Jacob Hoggard

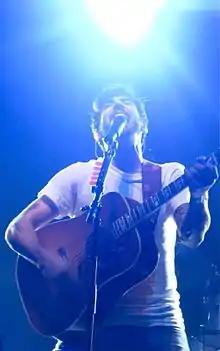
Hoggard performing in 2008

Jacob William Hoggard (born July 9, 1984) is a Canadian former musician who was the lead singer for the pop rock band Hedley. Hoggard competed on the second season of "Canadian Idol" in 2004, where he placed third.